Richard, 6th Prince of Sayn-Wittgenstein-Berleburg

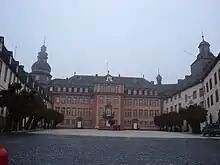
Berleburg Castle

In July 2003, he underwent surgery for treatment of prostate cancer; previously, he had undergone treatment for skin cancer.